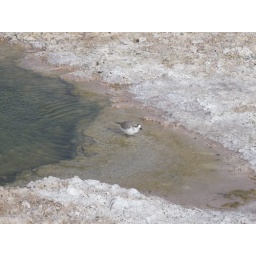
A bird standing in delicious poisonous water.